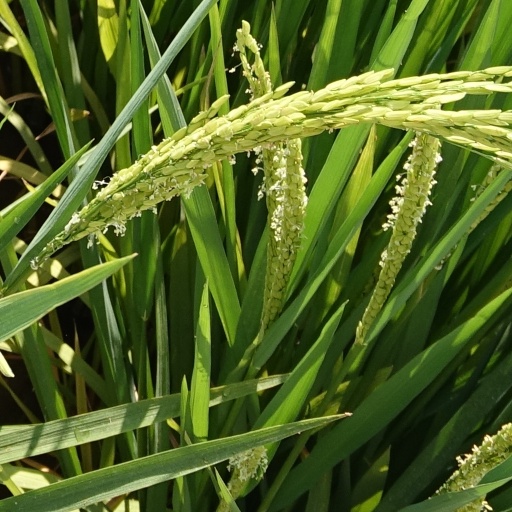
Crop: rice